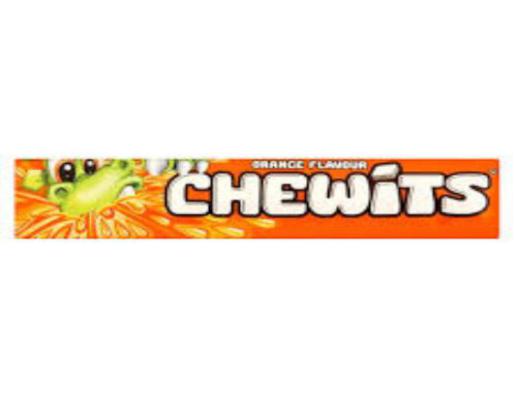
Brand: chewits
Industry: Food